Operation Beleaguer

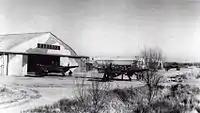
A Marine Corps Grumman F7F-3N Tigercat at Beijing's Nan Yuan Airfield in December 1945

The Hebei Province occupation force was the first to get underway. Loading of the troopships began on September 11 and was completed on September 19. Sailing from their base on Guam, the Americans anchored off the bay of China's Hai River on September 30. Disembarkation began soon after, and the Americans were greeted by swarms of sampans, whose crews were eager for trade, and crowds of jubilant Chinese on the shore. Brigadier General Louis R. Jones, Assistant Division Commander of the 1st Division, landed at the Tanggu docks to meet with local Chinese port officials, make arrangements for the surrender of the Japanese garrison, and to prepare for the dispersal of the Marines across the province. Everything went according to plan: Jones later said that the "Chinese military and civilian authorities were cooperative in the extreme," and that he and his men had no trouble whatsoever in dealing with the Japanese garrison.